Dresdner SC

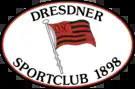
Dresdner SC previous crest.

After World War II, all existing sports clubs and other organizations were banned by the Allied occupation authorities in an attempt to create a disconnect from the recent Nazi past. In early 1946, the club was re-constituted as "SG Friedrichstadt" and then slipped into oblivion after a fateful appearance in the 1950 East German final. That match, against Soviet-sponsored "ZSG Horch Zwickau", would be the end of the side which was regarded as being too bourgeois by the communist authorities. ZSG Horch Zwickau played a viciously physical game and, abetted by the referee who refused the homeside substitutions and eventually reduced SG Friedrichstadt to an 8-man squad, "won" the match 5:1. Unhappy Dresden spectators invaded the field several times, and at game's end, badly beat a player of ZSG Horch Zwickau. Mounted police were called in to restore order. Within weeks, orders came to dismantle the club and send the players to "BSG Tabak Dresden". Most of the players instead fled to the west to play for Hertha BSC. What happened to SG Friedrichstadt would become commonplace in East Germany as highly placed politicians or bureaucrats manipulated clubs for their own purposes.